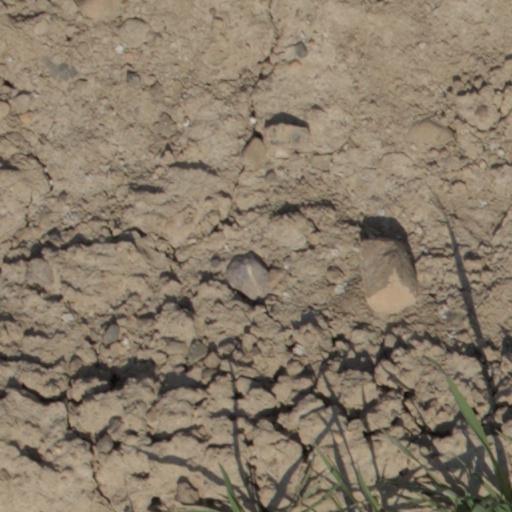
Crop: wheat